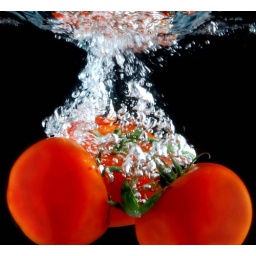
6 fresh tomatoes dropped in water real wet with splash black background food studio photography by Noorali Hirani